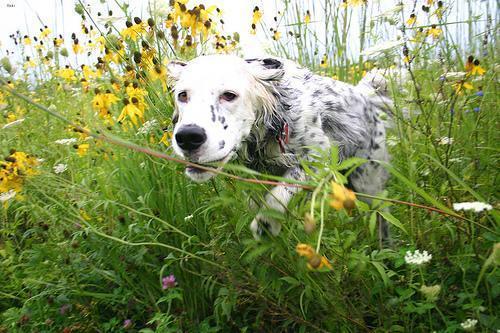
english setter